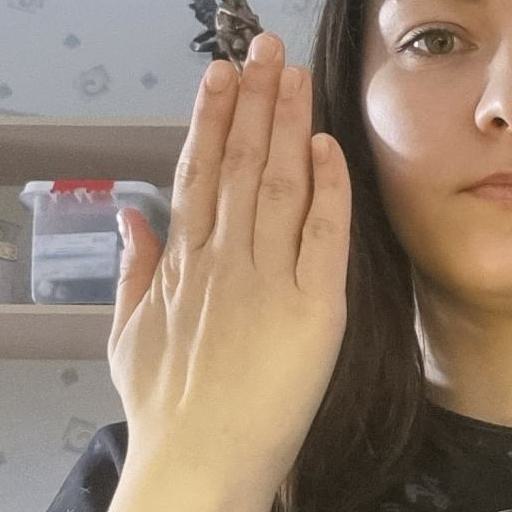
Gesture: stop_inverted